Elfen Lied

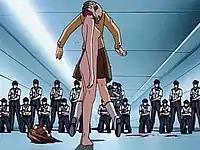
A segment from Lucy's escape scene in the first episode of the anime, which is notorious for featuring nudity, graphic violence and transgressive themes. Here, Lucy is using the beheaded body of a secretary she killed as a shield.

In comments made by director Mamoru Kanbe on the "Elfen Lied" website, he stated that he intended for the anime to question and discuss values relating to the way in which humans divide each other by difference, as well as the belief that atrocities such as those committed by Lucy in the series are strongly influenced by the way in which people are treated by their fellow beings. The series frequently discusses the events and treatment which define the human character in such a way, and the problems which arise from discrimination, as well as the wild contrasts between compassion and vengeance between fellow humans, through the strong vengeance of Lucy compared with her past memory of Kohta. Many of the themes are mentioned in the teasers at the ends of episodes.